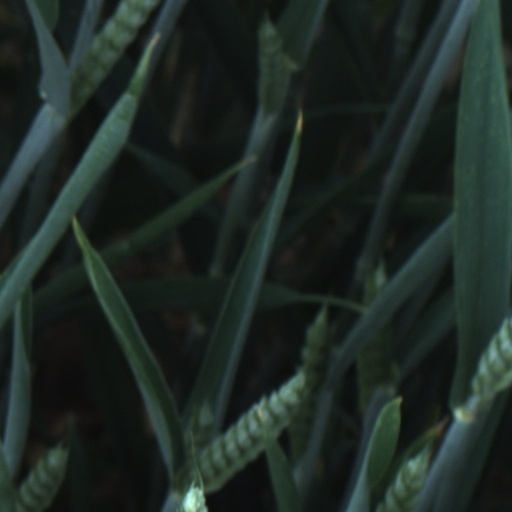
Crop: wheat